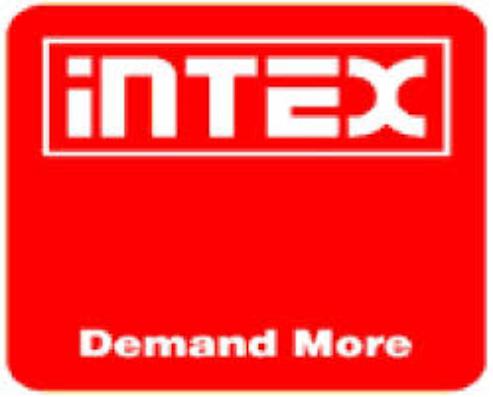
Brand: Intex
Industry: Necessities